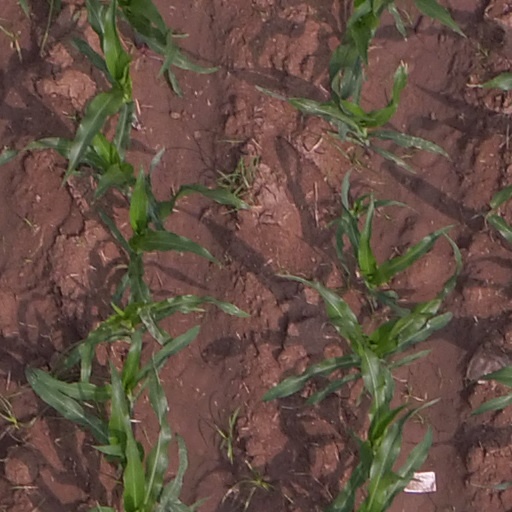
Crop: maize; corn